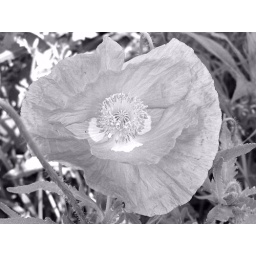
A pretty pink Shirley poppy photographed in black and white